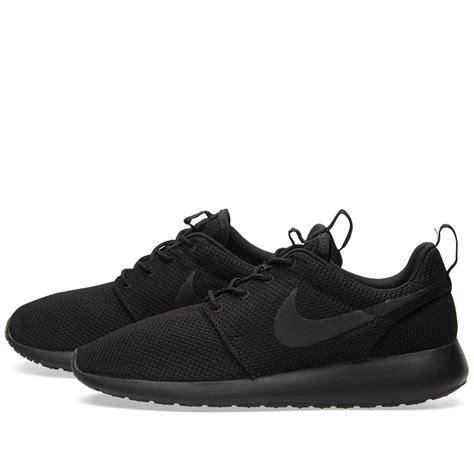
Brand: Nike
Model: Roshe One